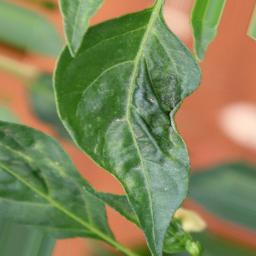
Label: mites_and_trips